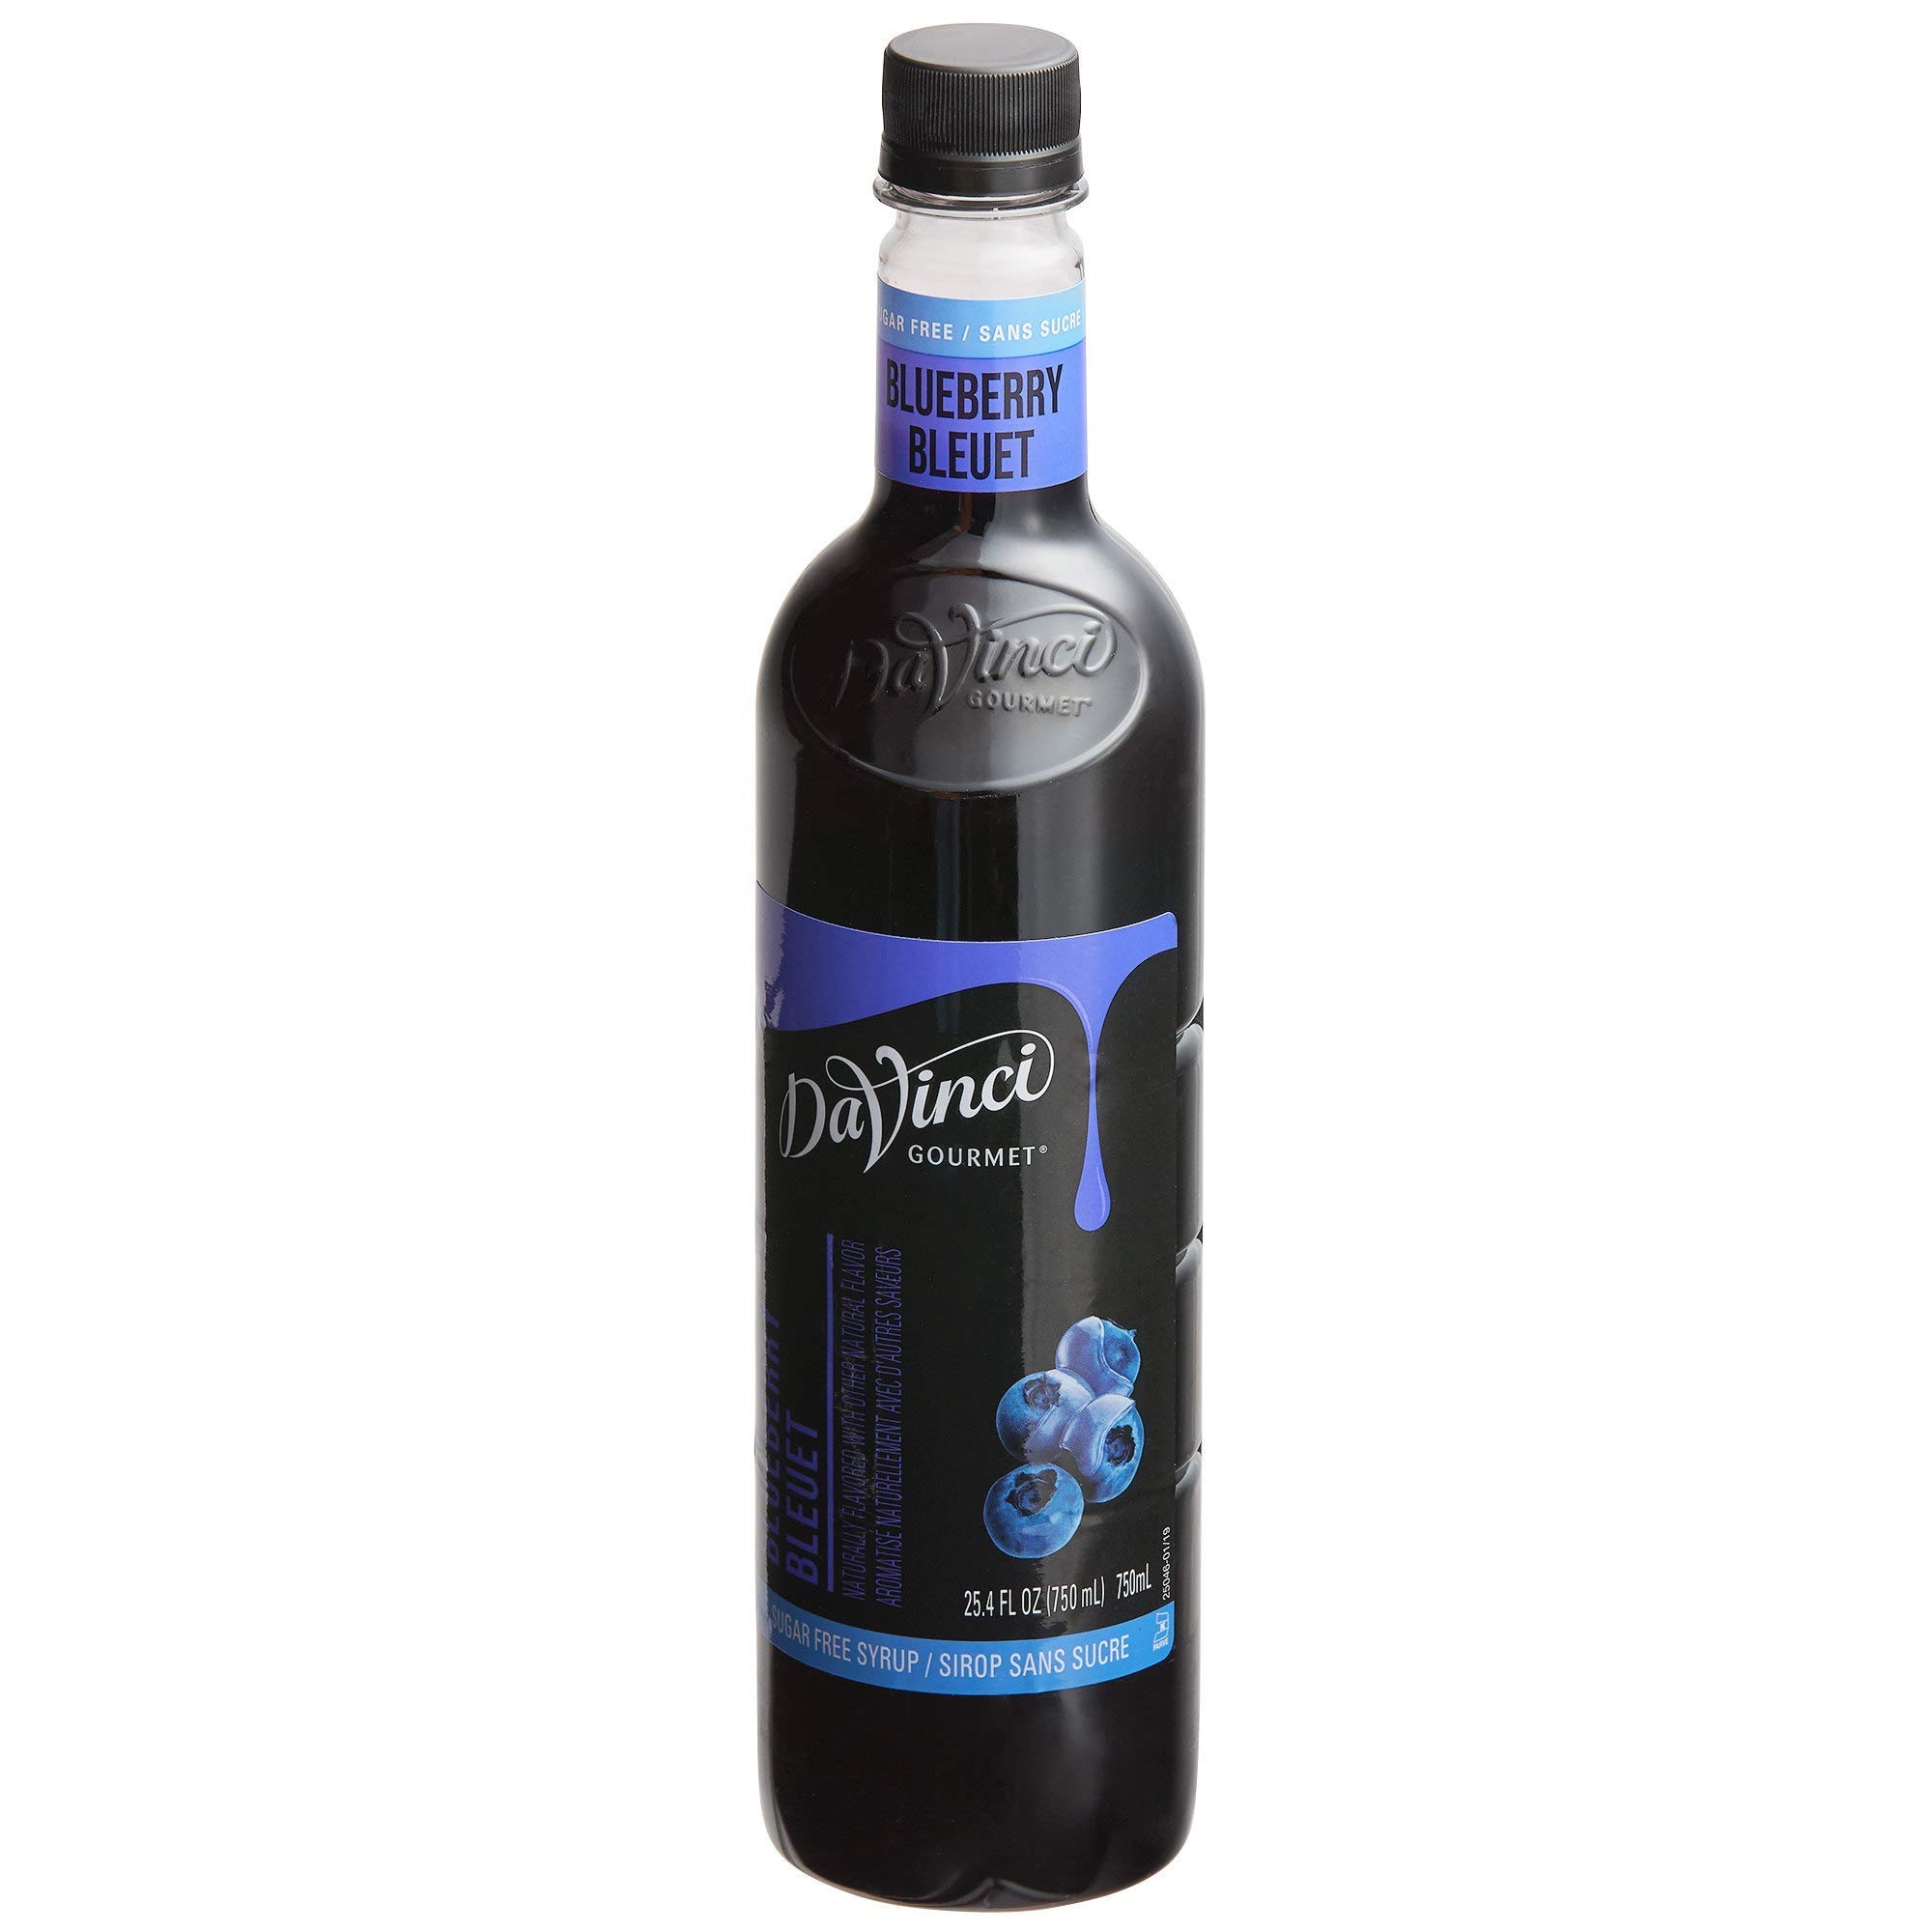
Item Name: Da Vinci SUGAR FREE Blueberry Syrup with Splenda, 750 ml
Bullet Point 1: Net weight 750-milliliters
Bullet Point 2: Made with splenda
Bullet Point 3: Low carbohydrates
Bullet Point 4: Gluten and fat free
Product Description: DaVinci Gourmet Syrups are great for naturally flavoring all types of recipes such as cocktails, shakes, slushes, granitas, malts, baking goods, and desserts.
Value: 25.4
Unit: Fl Oz

Price: 15.7